Squatina mapama

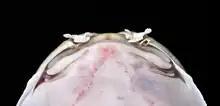
Detail of nasal flaps of the fresh holotype

Its head length ranges from 16.5% to 17.5% of its total length (TL), and its head width is about 22.2% of TL, with the maximum head width just anterior of its gill opening. Its eyes are "wide-set, small, and oblong", with an orbit width of 2.3% to 2.9% of TL. Its mouth is "moderately arched", with a width of 10.5% to 12.1% of TL (four to five times its mouth height). There are "double folds in front of" each lower jaw angle and furrows extending medially from the lips, starting at the corners of the mouth. Its upper lip is semicircularly arched, and is wider than it is high; the furrows extending from it are "partially covered by dermal folds" and slightly longer than those extending from the lower lip. It has square nasal flaps protruding from the dermal folds above its mouth; they have "a fine fringe" on their ventral side. Its nasal barbels are short, flat, and round; its nostrils are large, vertically narrow, and flat.